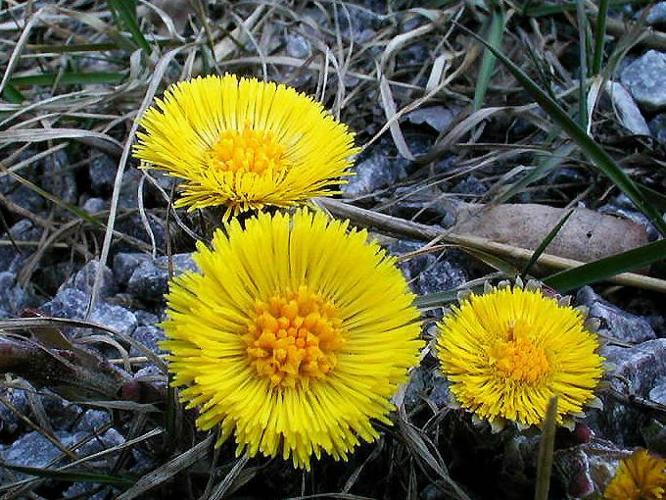
Flower: Coltsfoot